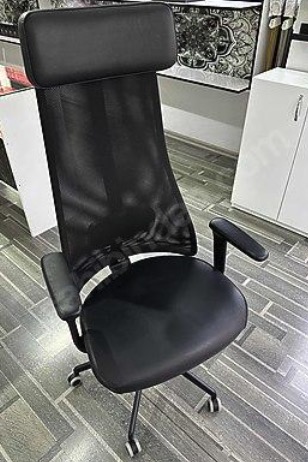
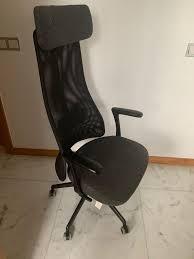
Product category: items_chair
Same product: yes